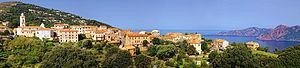
Piana est une commune française située dans la circonscription départementale de la Corse-du-Sud et le territoire de la collectivité de Corse. Elle appartient à l'ancienne piève de Sevinfuori dont elle était le chef-lieu, dans les Deux-Sevi.